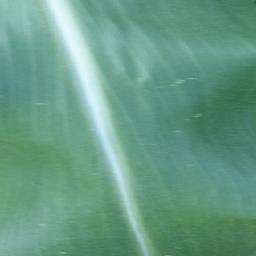
Label: Corn_(Maize)___Healthy